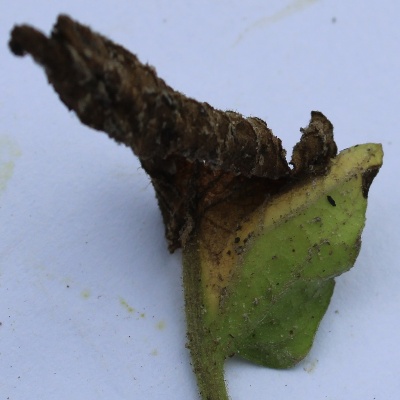
Crop: Tomato
Condition: verticulium wilt